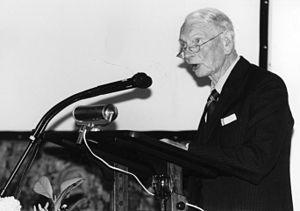
Grahame Clark, né le 28 juillet 1907 à Bromley et mort le 12 septembre 1995 à Cambridge, est un anthropologue, archéologue et préhistorien britannique.